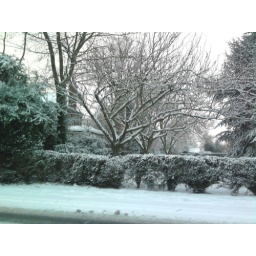
view from car window stuck in traffic